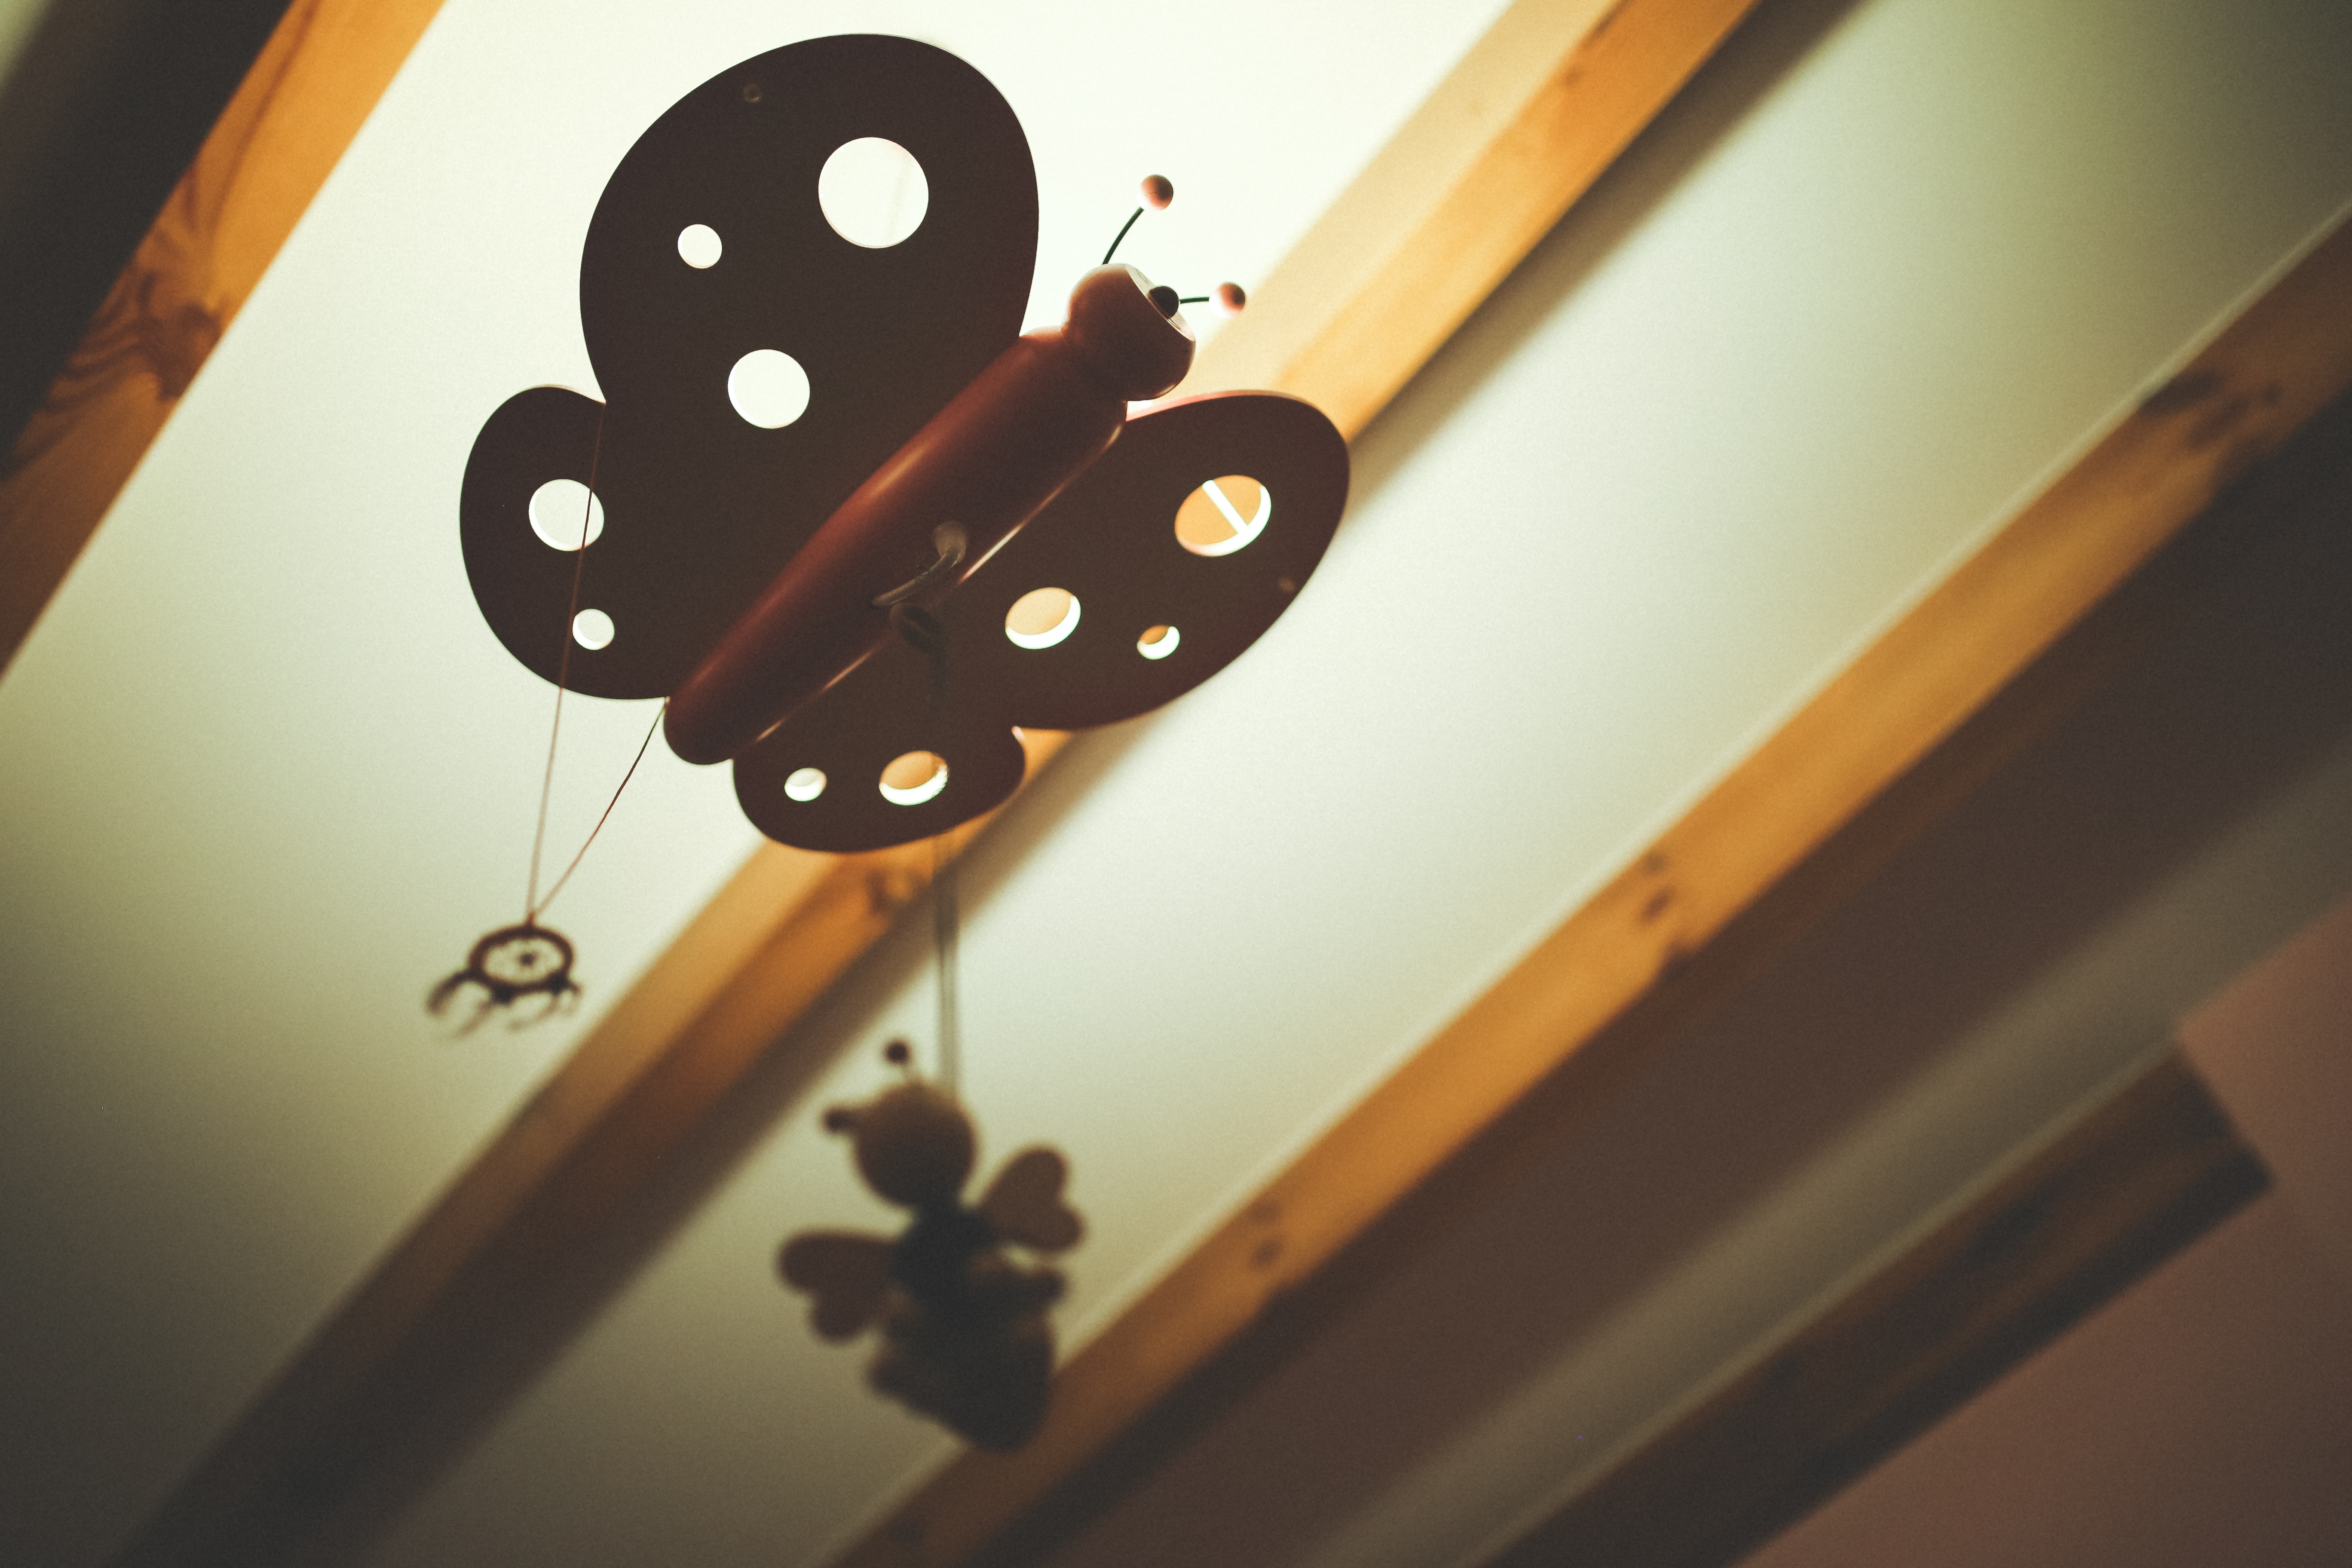
light, wood, interior, window, kid, child, butterfly, lamp, black, room, lighting, toy, circle, design, shape, string instrument